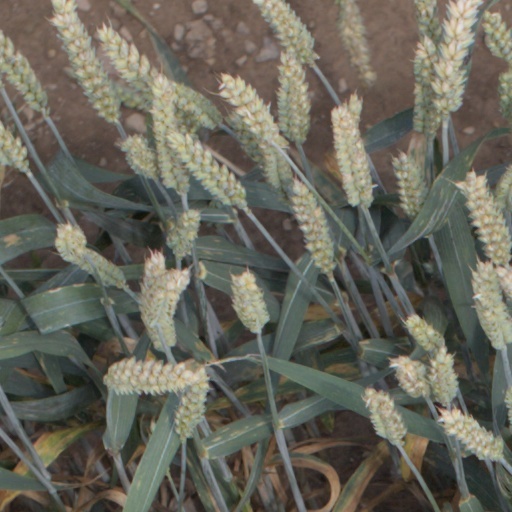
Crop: wheat